Mazerolles, Charente-Maritime

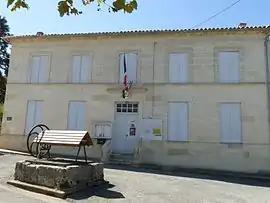
The town hall in Mazerolles

Mazerolles is a commune in the Charente-Maritime department in southwestern France.